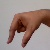
The image shows a hand gesture representing the letter 'Q' in Indian Sign Language.